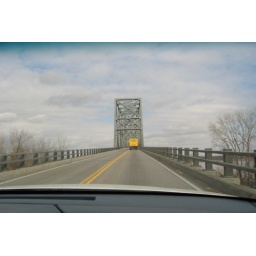
bridge passing over the mississippi river